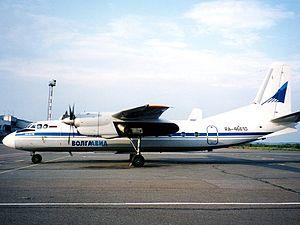
L'aéroport international Strigino est un aéroport international desservant la ville de Nijni Novgorod, en Russie. Il est situé en dehors de la ville, dans le District d'Avtozavodsky, à 14 km au sud-ouest du centre-ville. C'est le principal aéroport de l'Oblast de Nijni Novgorod.